Optical mouse

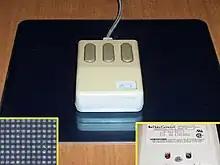
OEM-branded Mouse Systems (Kirsch) optical mouse showing underside and mousemat pattern.

The optical mouse ultimately sold with the Xerox STAR office computer used an inverted sensor chip packaging approach patented by Lisa M. Williams and Robert S. Cherry of the Xerox Microelectronics Center.